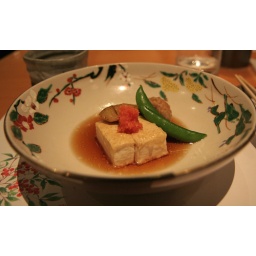
Deep fried tofu, eggplant and chicken balls in fish stock soup